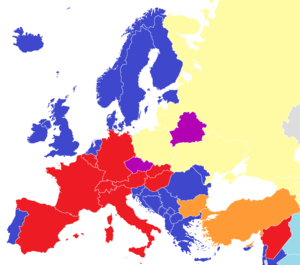
Le doublage est le remplacement de la langue originale de tournage d'une œuvre audiovisuelle par une langue parlée par la population de zones géographiques où doit être diffusée cette œuvre. Il sert aussi à remplacer, en partie ou en totalité, la voix d'un acteur par celle d'un autre dans la langue de tournage, pour des raisons artistiques ou autres.